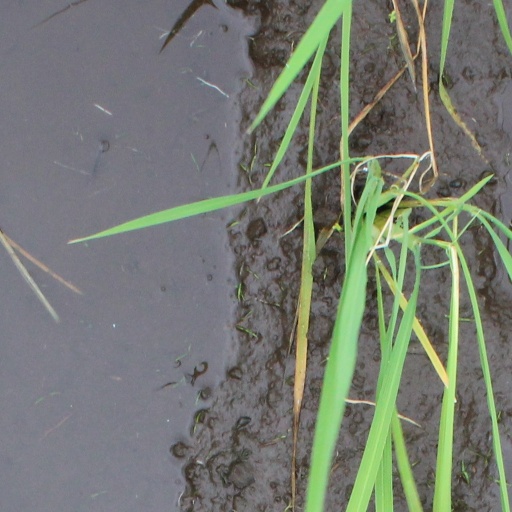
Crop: rice